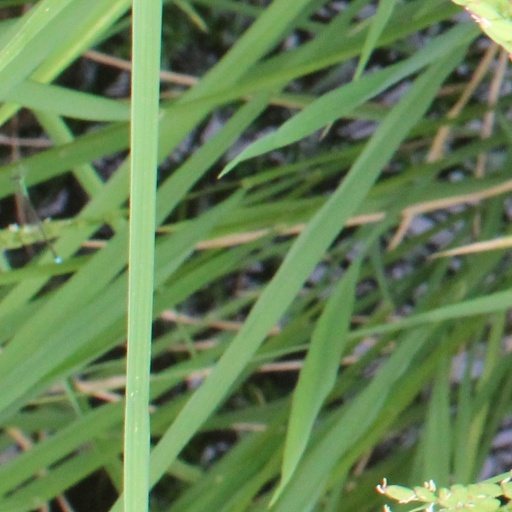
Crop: rice